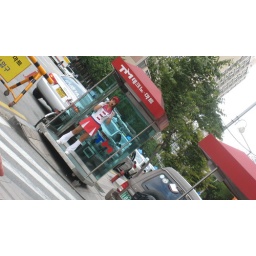
These girls stand in Techno mart's parking entrance, and just do jazz hands when the cars drive in...